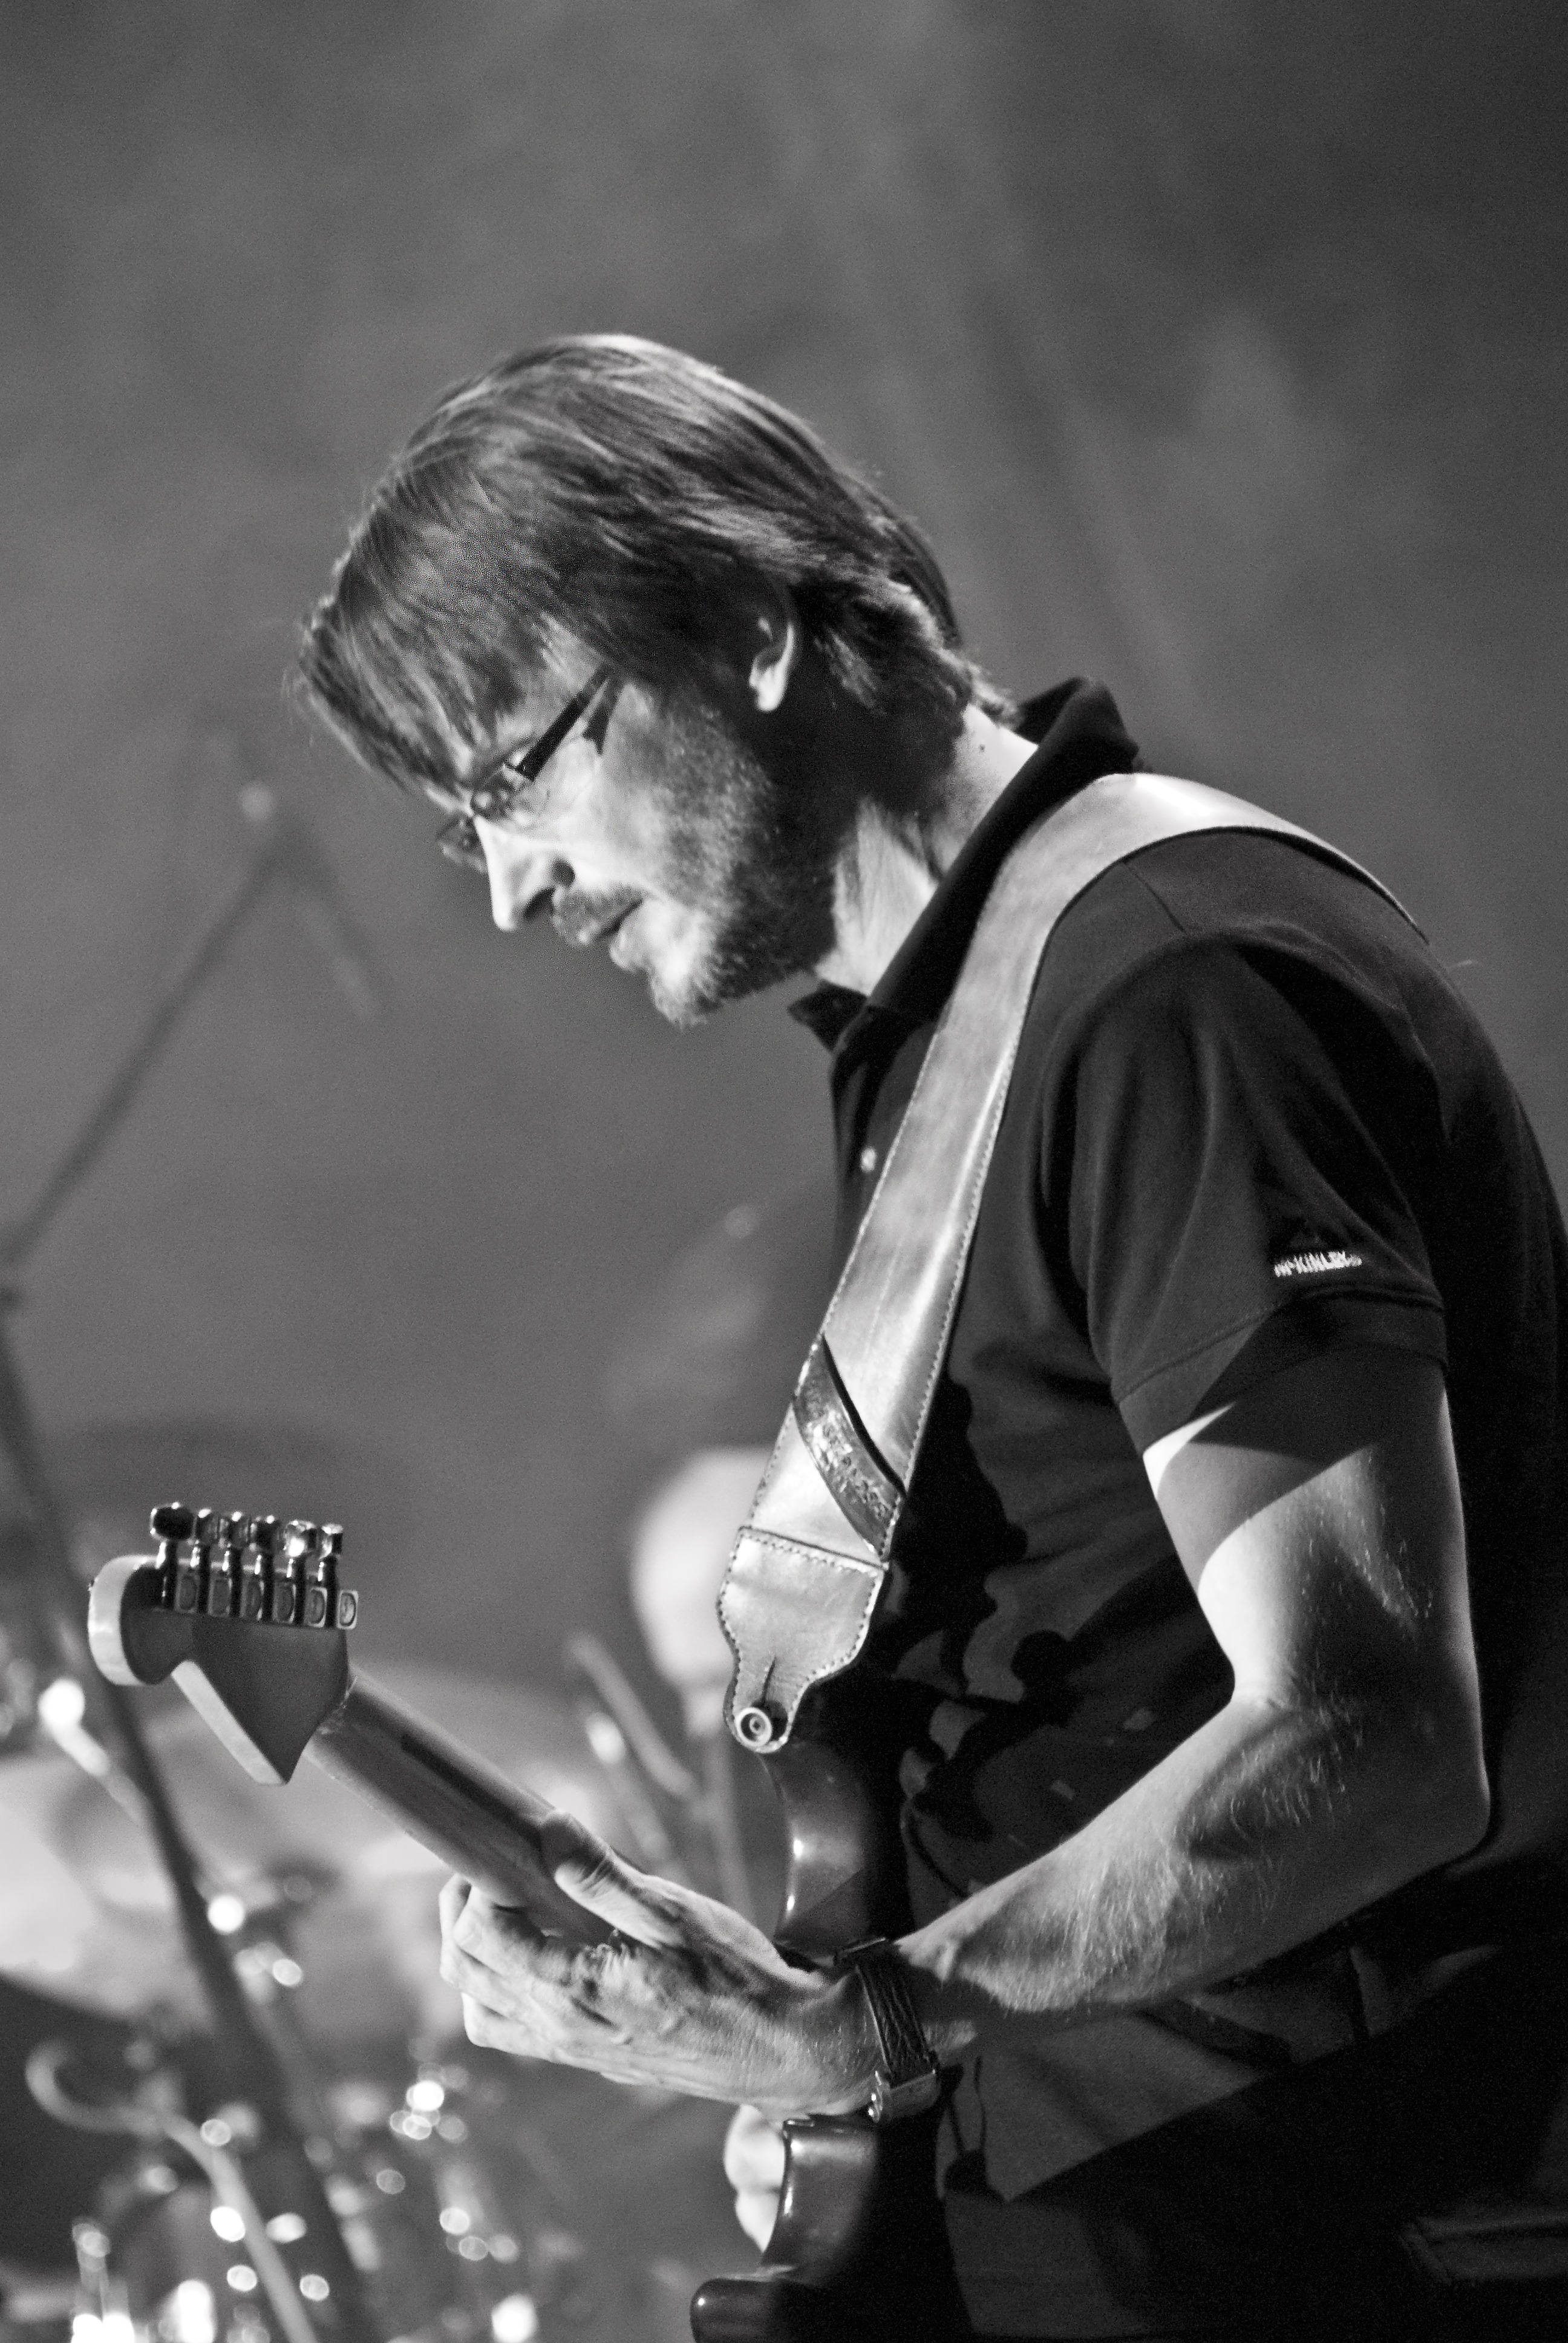
person, music, black and white, white, photography, play, guitar, concert, portrait, playing, musician, black, monochrome, player, guitar player, perform, performing, performance, singing, photograph, guitarist, photo shoot, monochrome photography, film noir, soundcheck